Baron of Denboig

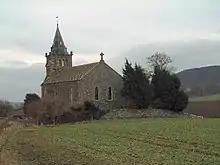
Dunbog Parish Church

On 22 March 1687 the lands of Dunbog were granted to a George Bannerman. George Bannerman was an advocate and Chamberlain of the Lordship of Fife in 1687-1689 according to the Largo Manuscript (now in the National Archives of Scotland). George Bannerman of Dunbog died by 1691 leaving a widow Elizabeth Oliphant; by 1697 Elizabeth Oliphant, widow of George Bannerman of Dunbog, had married Major Henry Balfour of Starr – latterly ’of Dunbog’. Thus Dunbog fell into the hands of the Balfours a prominent family in Fife.